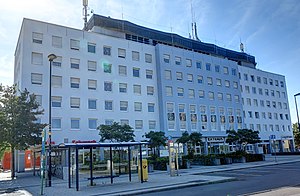
Germering
Rådhus
Germering er en by i Landkreis Fürstenfeldbruck der ligger i den vestlige del af Regierungsbezirk Oberbayern i den tyske delstat Bayern, og ligger vest for München.